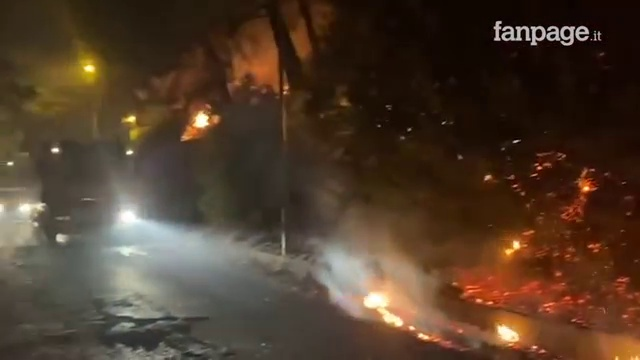
Fire: yes
Smoke: yes